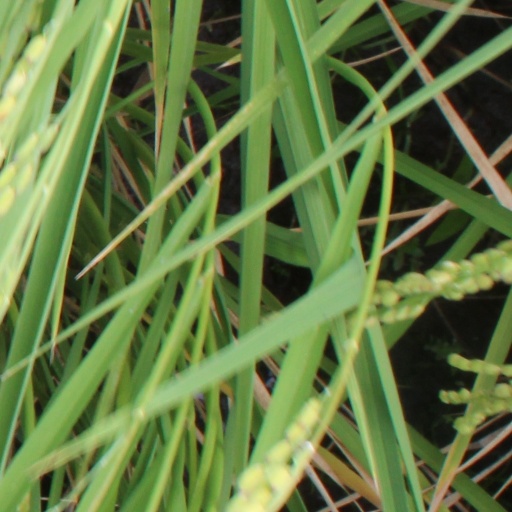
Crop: rice